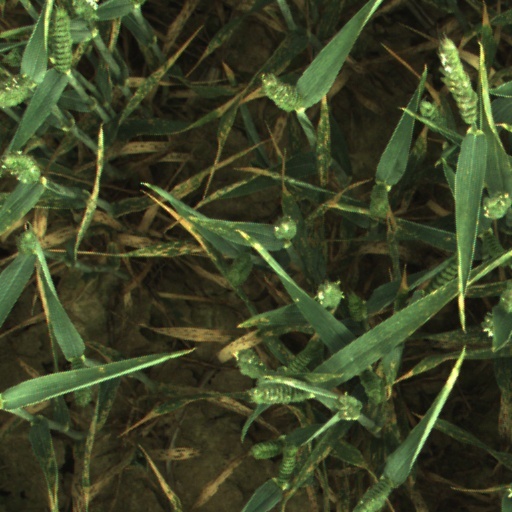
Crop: wheat